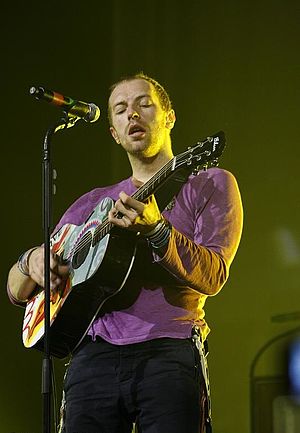
Chris Martin
Chris Martin i 2008
Christopher "Chris" Anthony John Martin er en engelsk singer-songwriter og musiker, bedst kendt som forsanger i alternativ rock-bandet Coldplay.